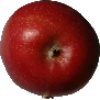
Label: Apple Braeburn 1